Broadway Bad

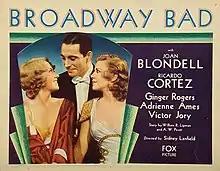
Film poster

Broadway Bad is a 1933 American Pre-Code drama film directed by Sidney Lanfield and written by Maude Fulton. The film stars Joan Blondell, Ricardo Cortez, Ginger Rogers, Adrienne Ames, and Francis McDonald. The film was released on February 24, 1933, by Fox Film Corporation.